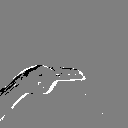
ASL letter: h